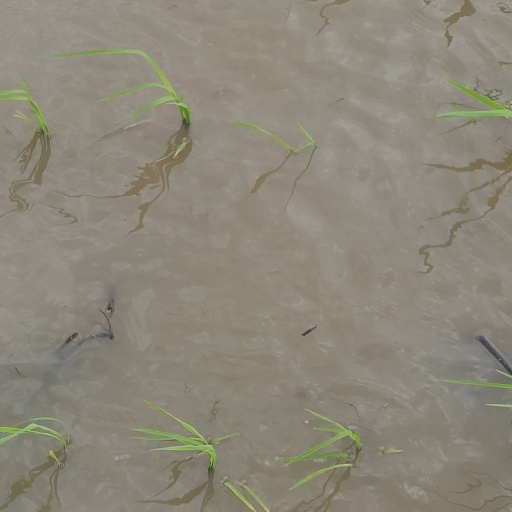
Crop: rice